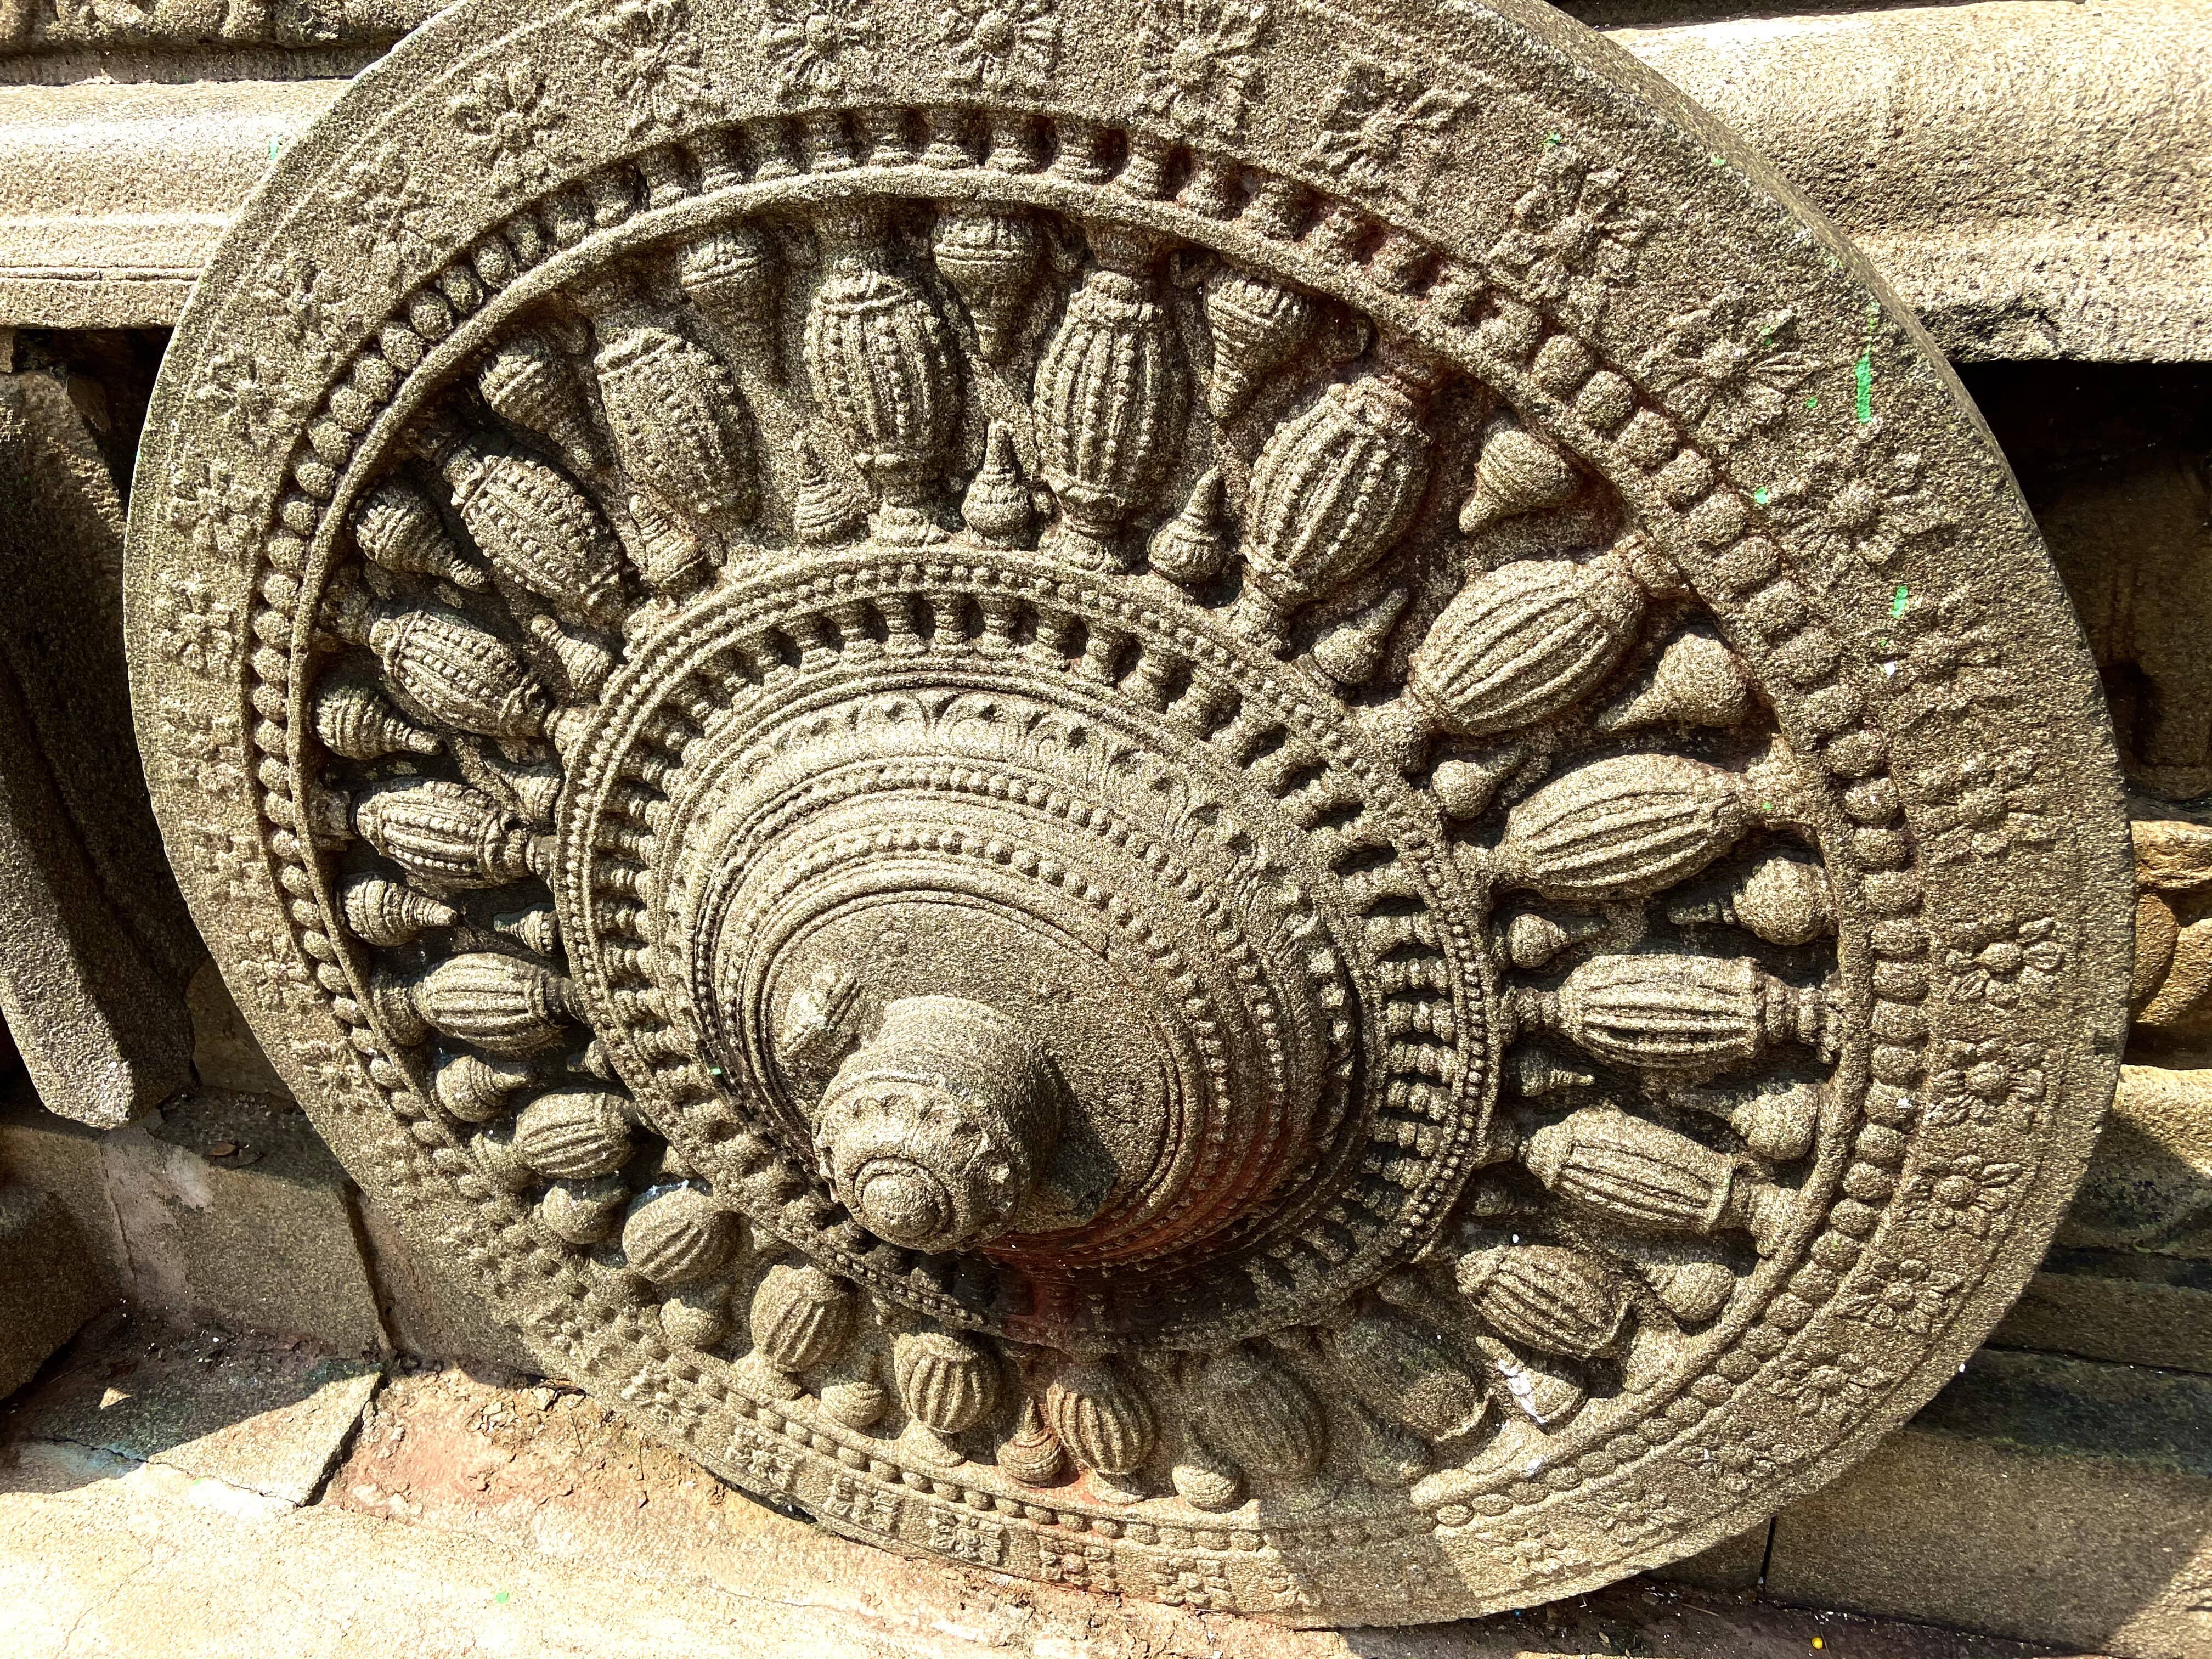
old temple, stone, single stone, craft, olden days, stone carving, architecture, carving, circle, ancient history, stock photography, pattern, rock, spiral, wheel, art